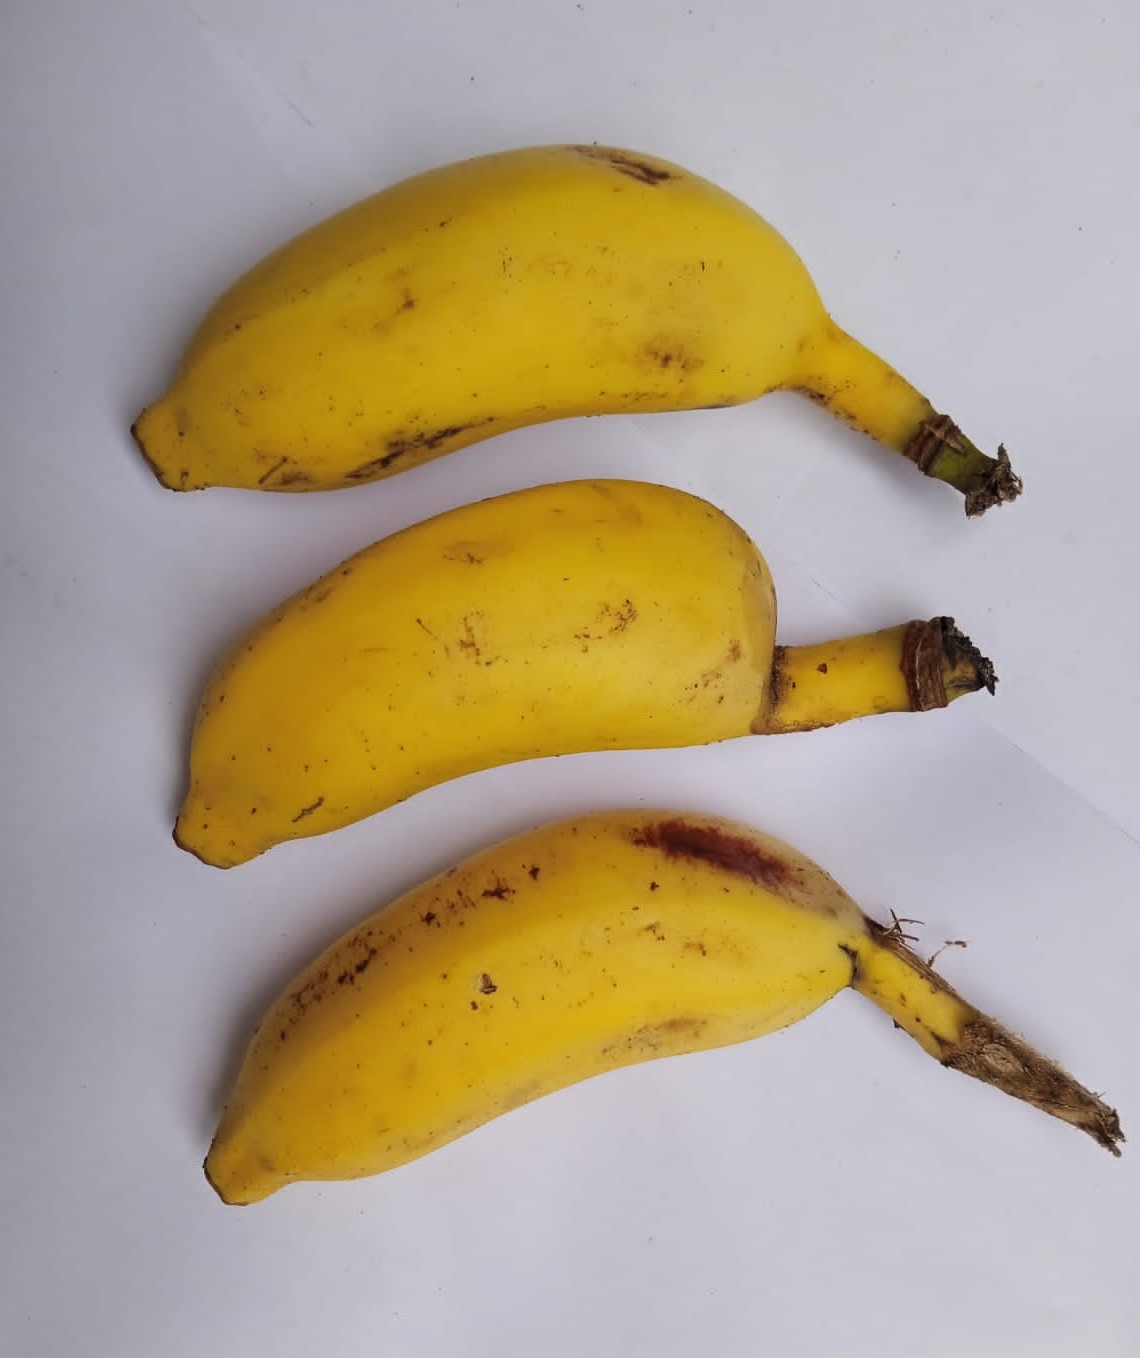
Fruit: banana
Condition: fresh